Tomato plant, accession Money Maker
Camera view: vertical (180 deg); turntable rotation: 180 degrees
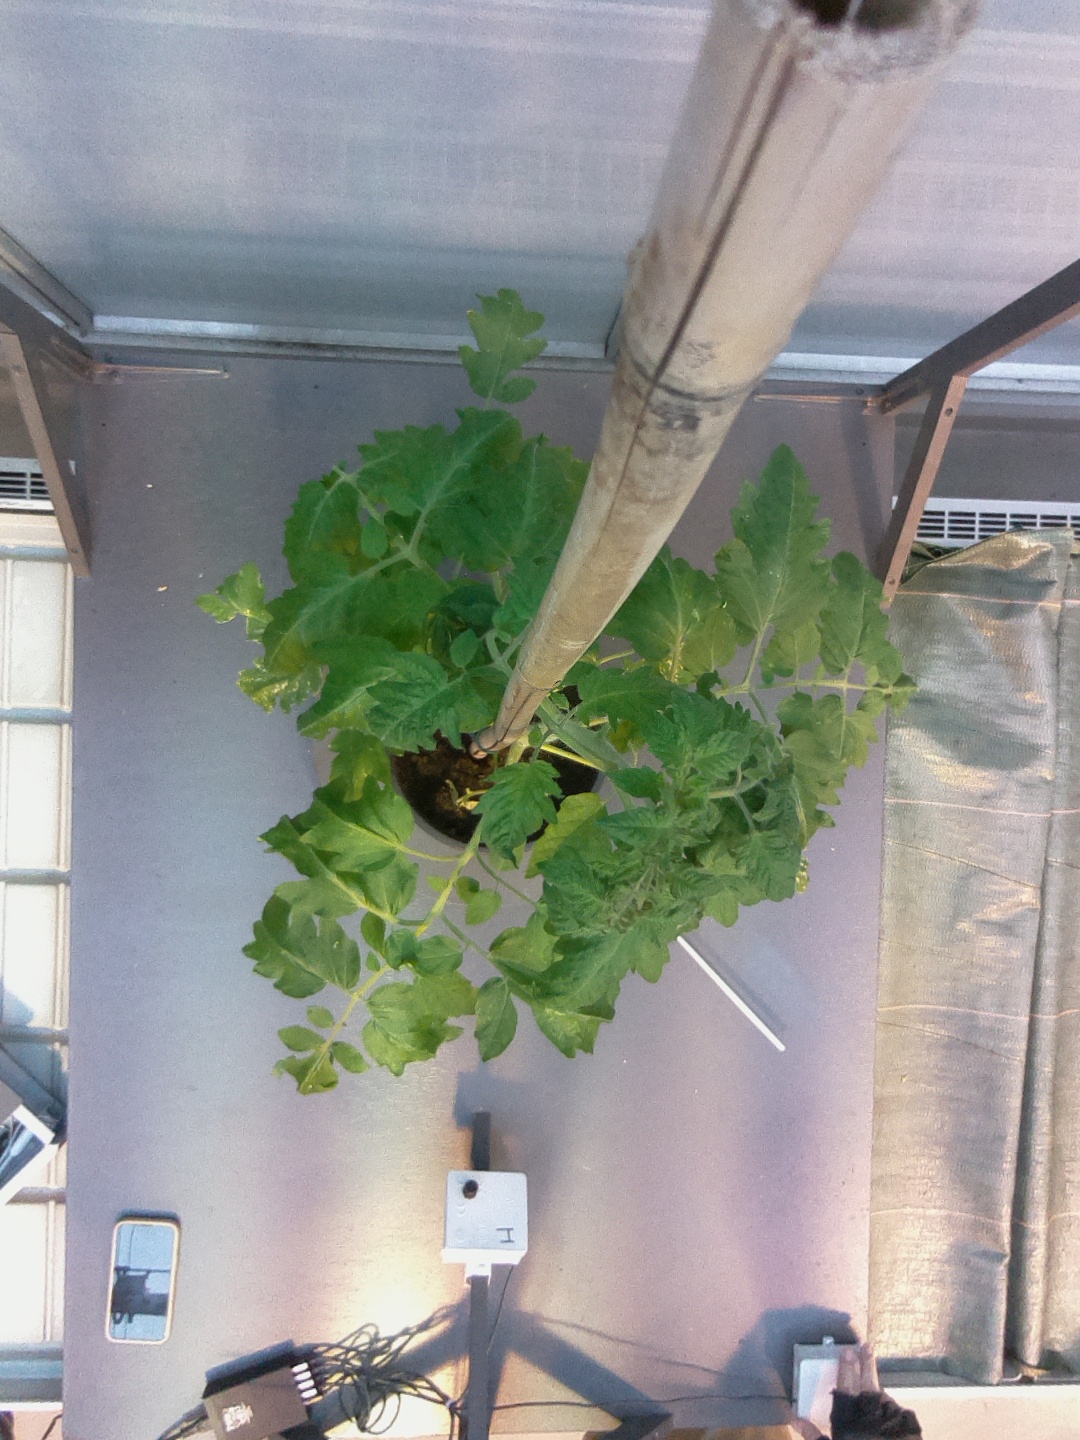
BBCH growth stage 53: 3 inflorescences visible